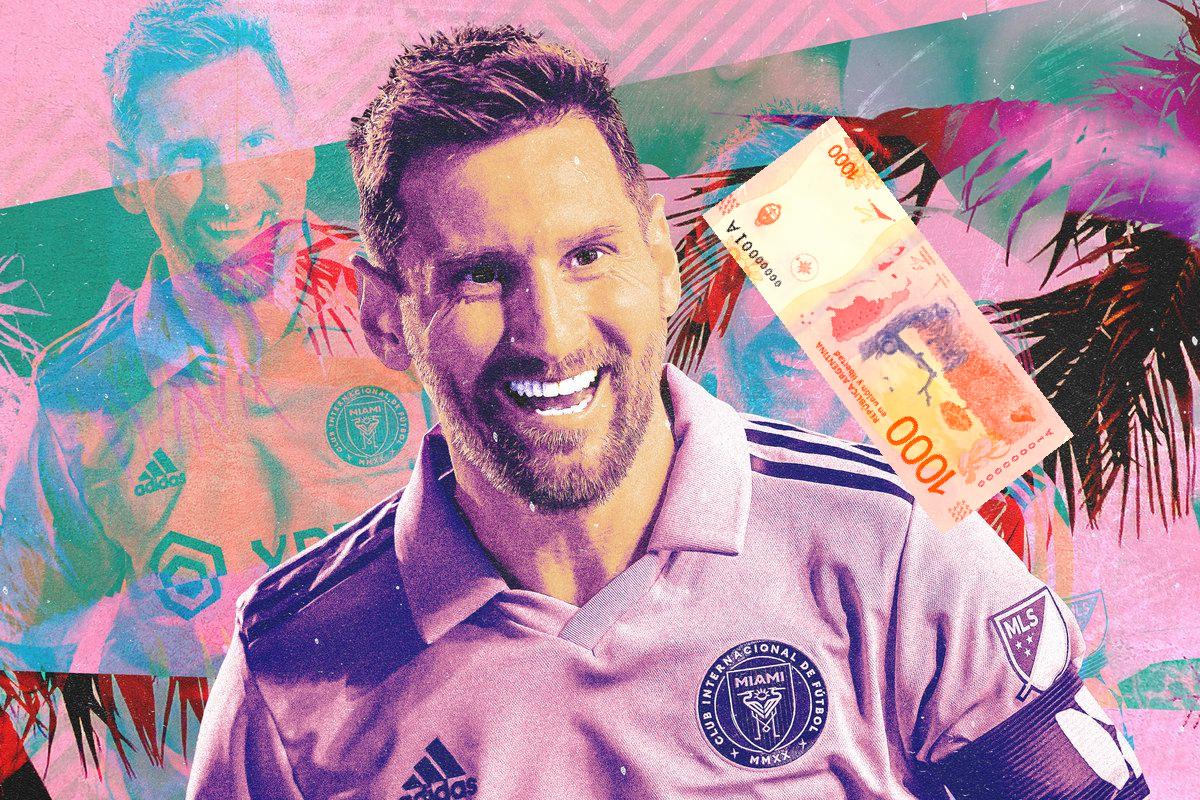
Denominación: 1000